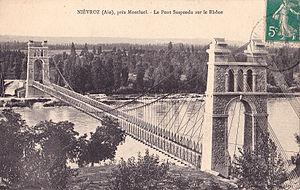
Pont supendu de Jons (détruit). La photo est prise depuis la rive, côté Jons (voir géolocalisation présumée).
Niévroz est une commune française, située dans le département de l'Ain en région Auvergne-Rhône-Alpes. Bordée par le Rhône et ses disjonctions, elle se trouve à proximité immédiate du Grand parc de Miribel-Jonage, dont une petite partie se trouve sur le territoire communal. Niévroz dépend de l'arrondissement de Bourg-en-Bresse, appartient au canton de Miribel. Elle fait également partie de l'aire urbaine de Lyon.
Le pont de Jons, est un pont routier emprunté par la RD 61, d'une longueur de 200 mètres. Il franchit le Rhône, juste avant sa division en canal de Miribel et de Jonage, reliant ainsi Niévroz et Jons.